Attendorn

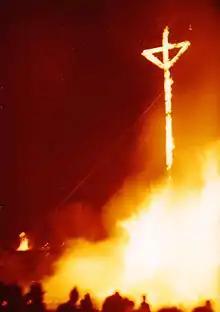
Easter fire

In the weeks leading up to Easter, the (male) members of the Easter fire club, the so-called "Poskebrüder", gather in the woods that ring the town for the "Holzstellen". This entails gathering brushwood to make faggots, called "Bürden" – “burdens” – which are later used to burn the crosses. The Easter fire club is divided into four "Porten", based on the town's former “quarters” each of which was to be reached through its own town gate. Each Attendorner goes with his "Porte", either the one in which he was born or the one in which his family lives. Not surprisingly, this leads to a rivalry, not always taken seriously, that can be seen not only at Easter but also throughout the year.